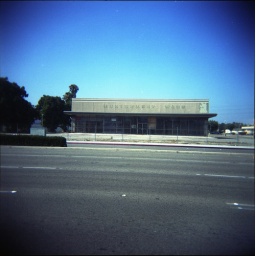
Abandoned Montgomery Ward building in Huntington Beach, CA. This is the street I live on, BTW. Eight lanes wide.